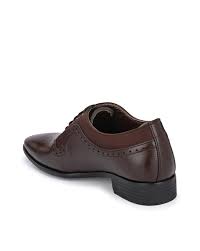
Label: Brogue